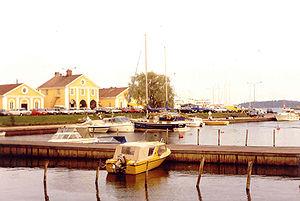
L'Île de Kimito est l'île côtière la plus étendue de Finlande avec une superficie de 524 km².